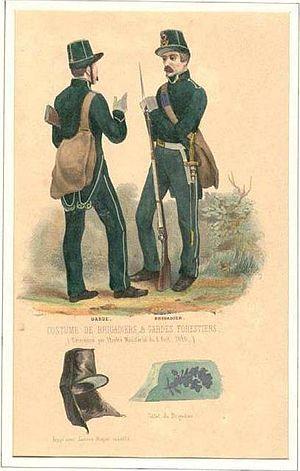
Costumes de garde forestier (gauche) et brigadier (droite) avec detail du shako par temps de pluie et du collet autour de 1841.
Napoléon Iᵉʳ avait créé les régiments de flanqueurs-chasseurs et de flanqueurs-grenadiers pour accueillir les fils et neveux de forestiers et leur permettre à l'issue de leur service d'embrasser la carrière de forestier. Malheureusement, bien peu d'aspirants forestiers auront survécu pour intégrer l'Administration des eaux et forêts, d'autant moins que le nouveau pouvoir était peu enclin à tenir les promesses de l'Empire.
La guerre des Demoiselles est une rébellion ayant lieu en Ariège de 1829 à 1832, et se prolongeant de façon moins intense jusqu'en 1872. Elle est une réaction au Code forestier de 1827. C'est le mouvement de contestation le plus connu parmi ceux qui se développent dans les Pyrénées au XIXᵉ siècle.